C13orf42

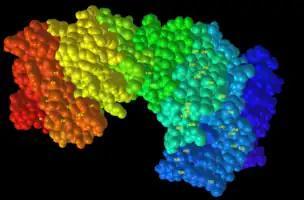
Tertiary structure of C13orf42 predicted by I-Tasser and annotated in NCBI iCn3D. The protein is shown in space filling form and highly conserved amino acids are labeled in yellow.

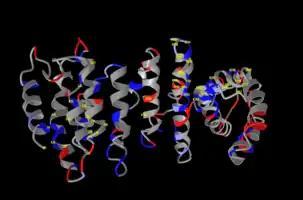
Tertiary structure of C13orf42 predicted by I-Tasser and annotated in NCBI iCn3D. Charge is indicated with blue being positive and red being negative residues. Highly conserved amino acids are labeled in yellow.

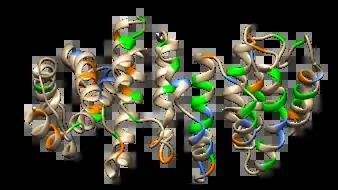

Human C13orf42 is predicted to be localized to the mitochondria, nucleus, cytosol, and endoplasmic reticulum with the ER predicted at a low percentage (<5%). Orthologs show similar predicted subcellular localization with mitochondria, nucleus, and cytosol being the top predicted locations, however, predicted percentages vary.